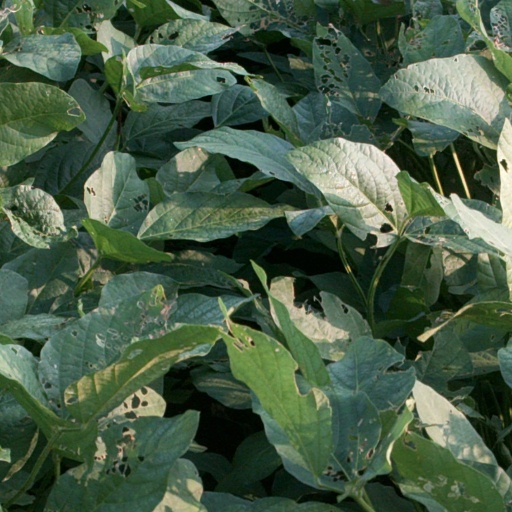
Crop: soybean